Jeanie Gould

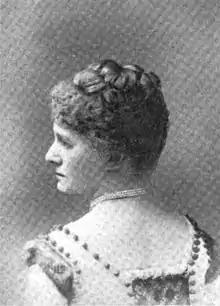
Jeanie Gould Lincoln, from an 1898 publication.

Jeanie Thomas Gould Lincoln (1846 or 1853 – August 8, 1921) was an American novelist, author of romances and children's books, with a strong portion of historical fiction. She published in various newspapers and magazines under the pen name "Daisy Ventnor."